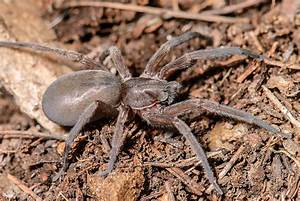
Label: ragno